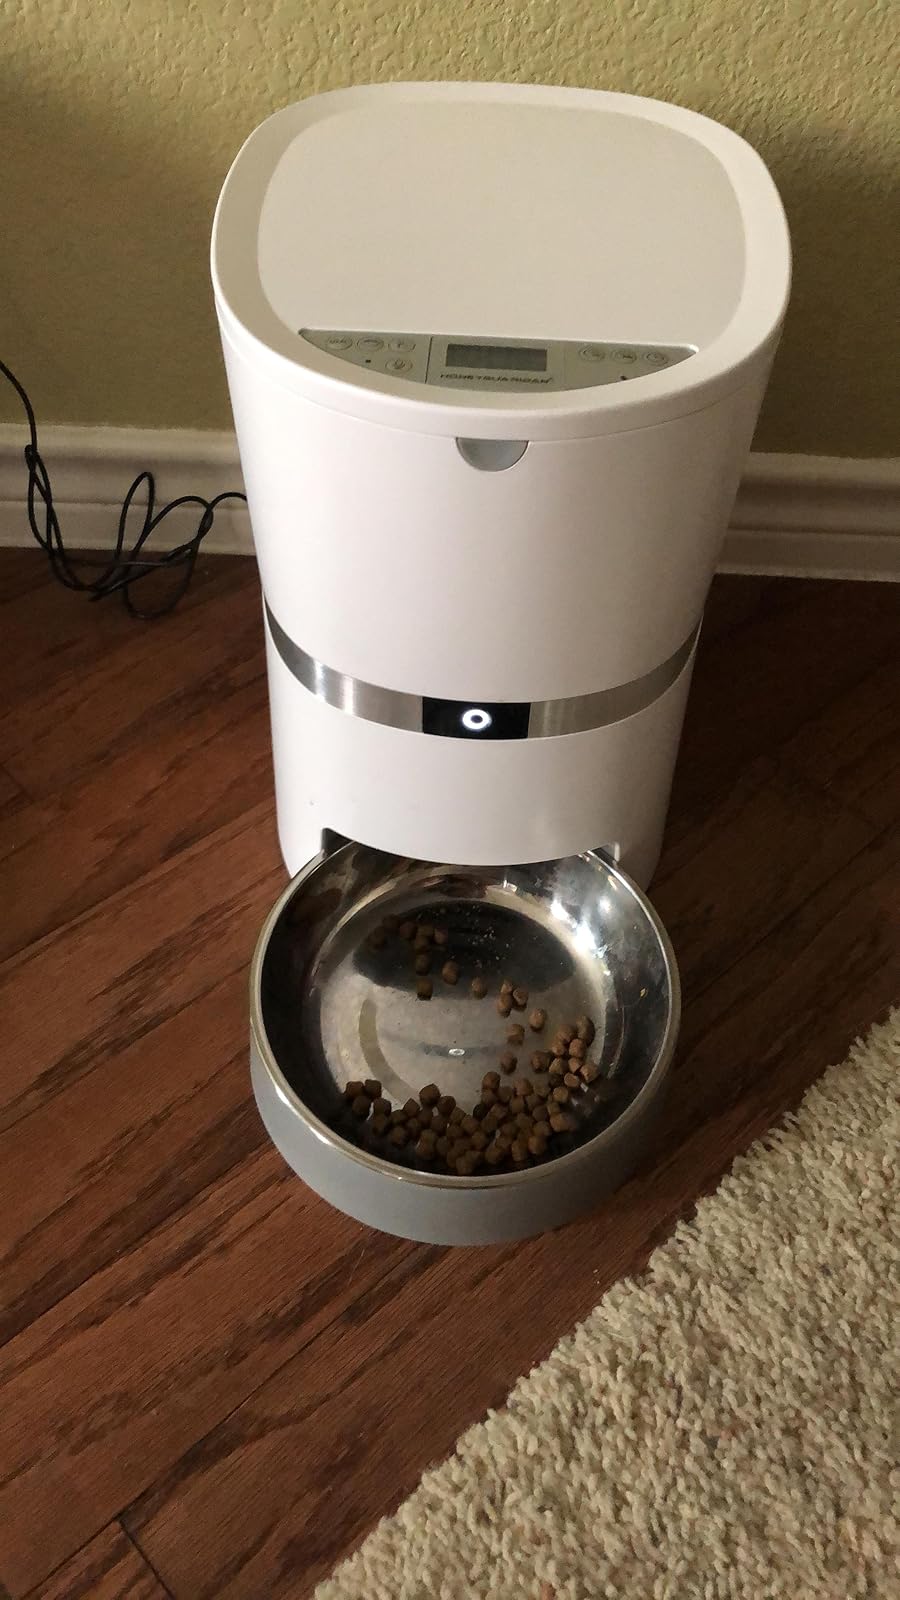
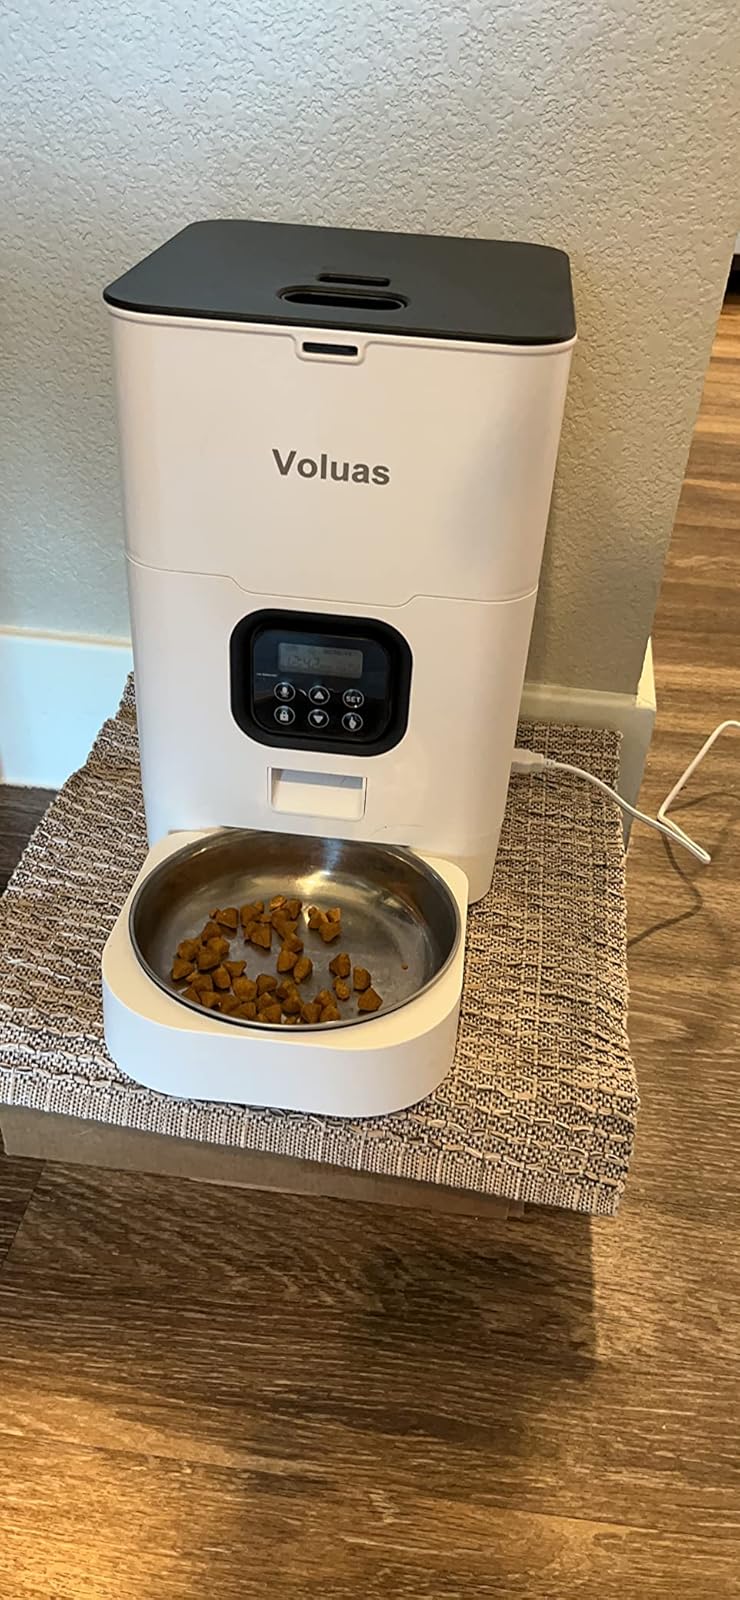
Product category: items_feeder
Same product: no